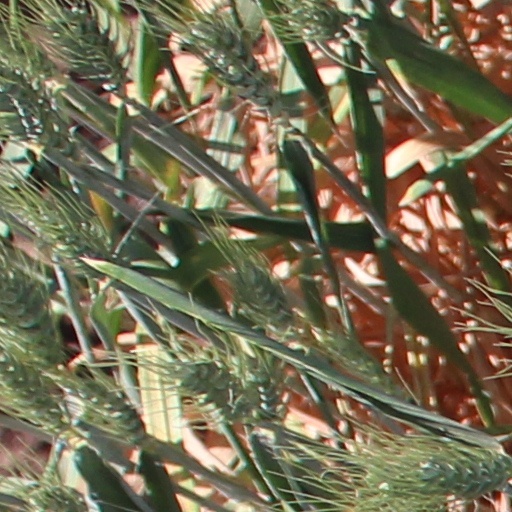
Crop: wheat